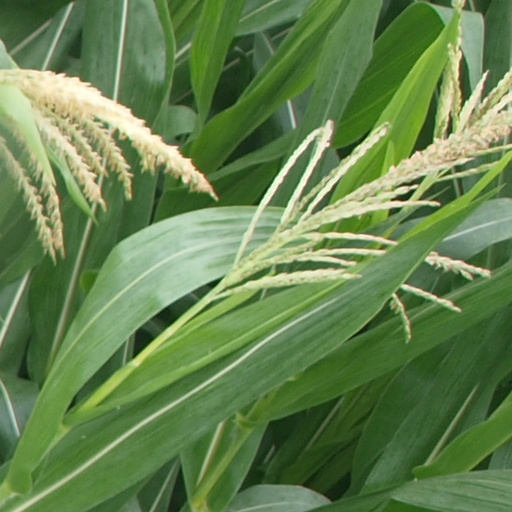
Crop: maize; corn